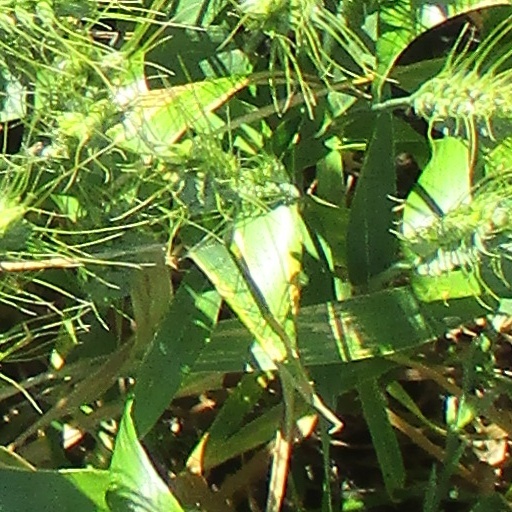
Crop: wheat